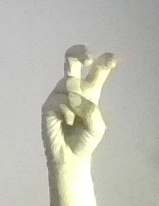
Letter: toot